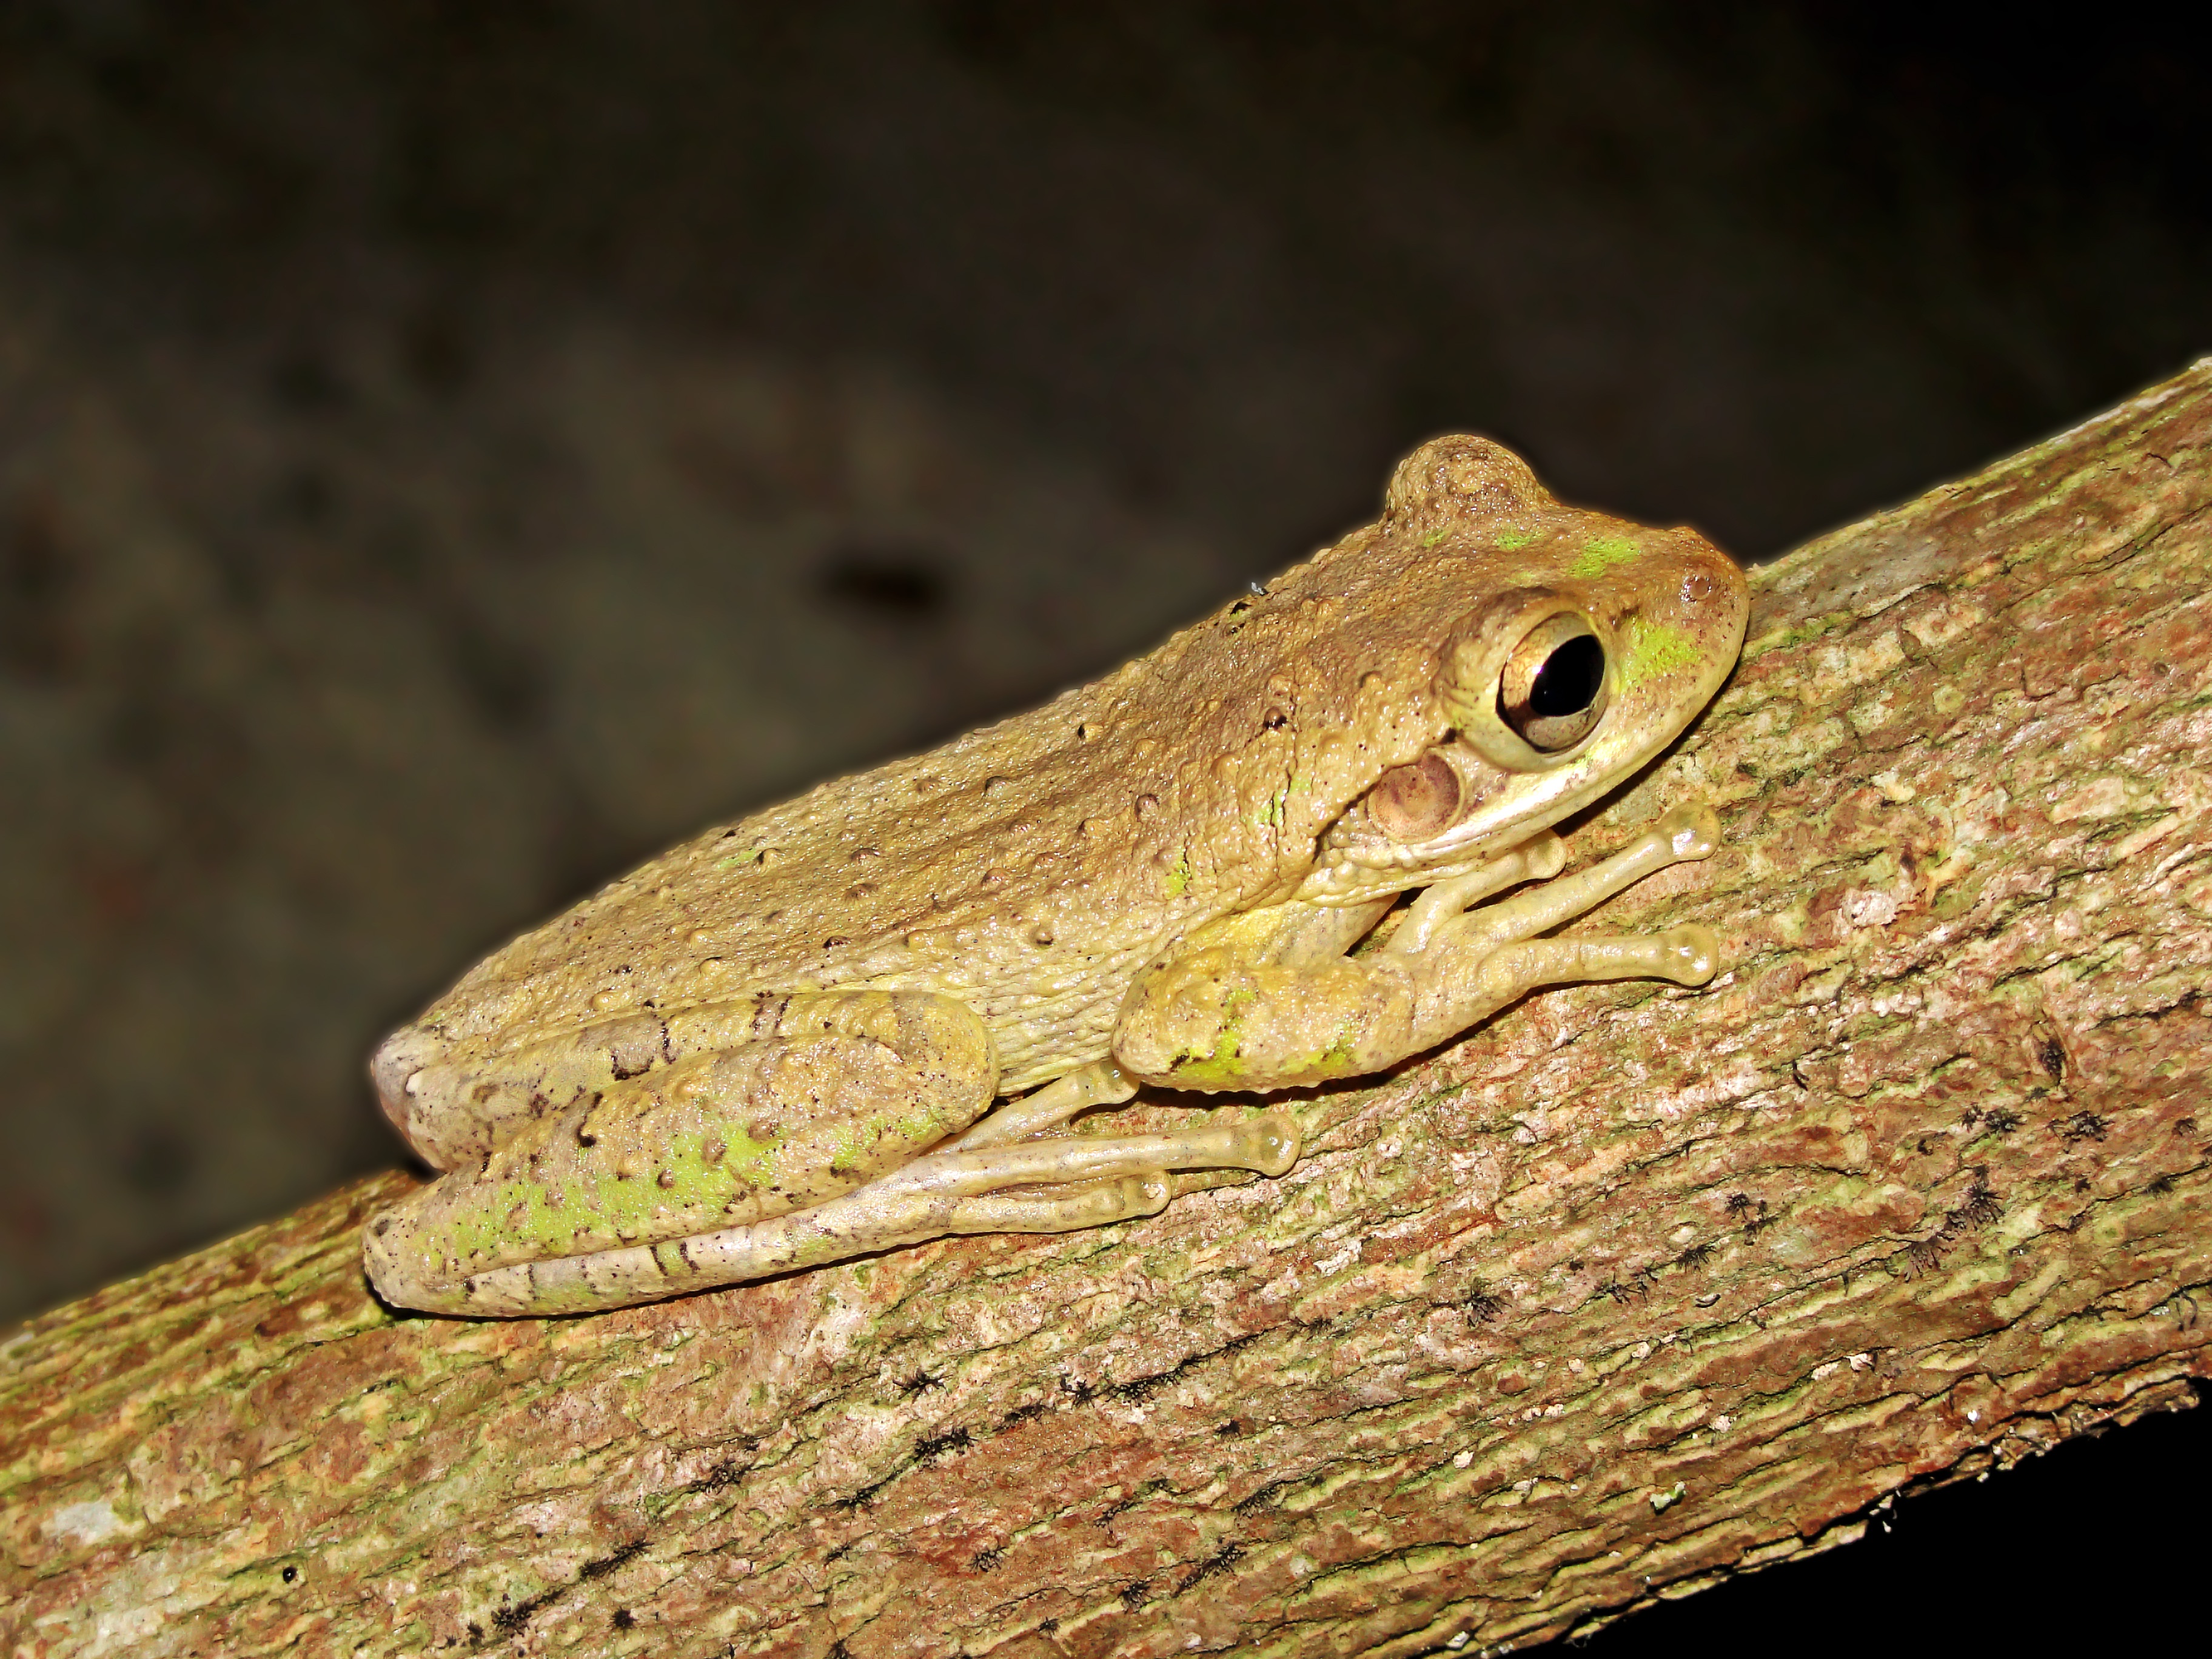
nature, wildlife, frog, amphibian, fauna, tree frog, close up, camouflage, vertebrate, macro photography, dactyloidae, ranidae